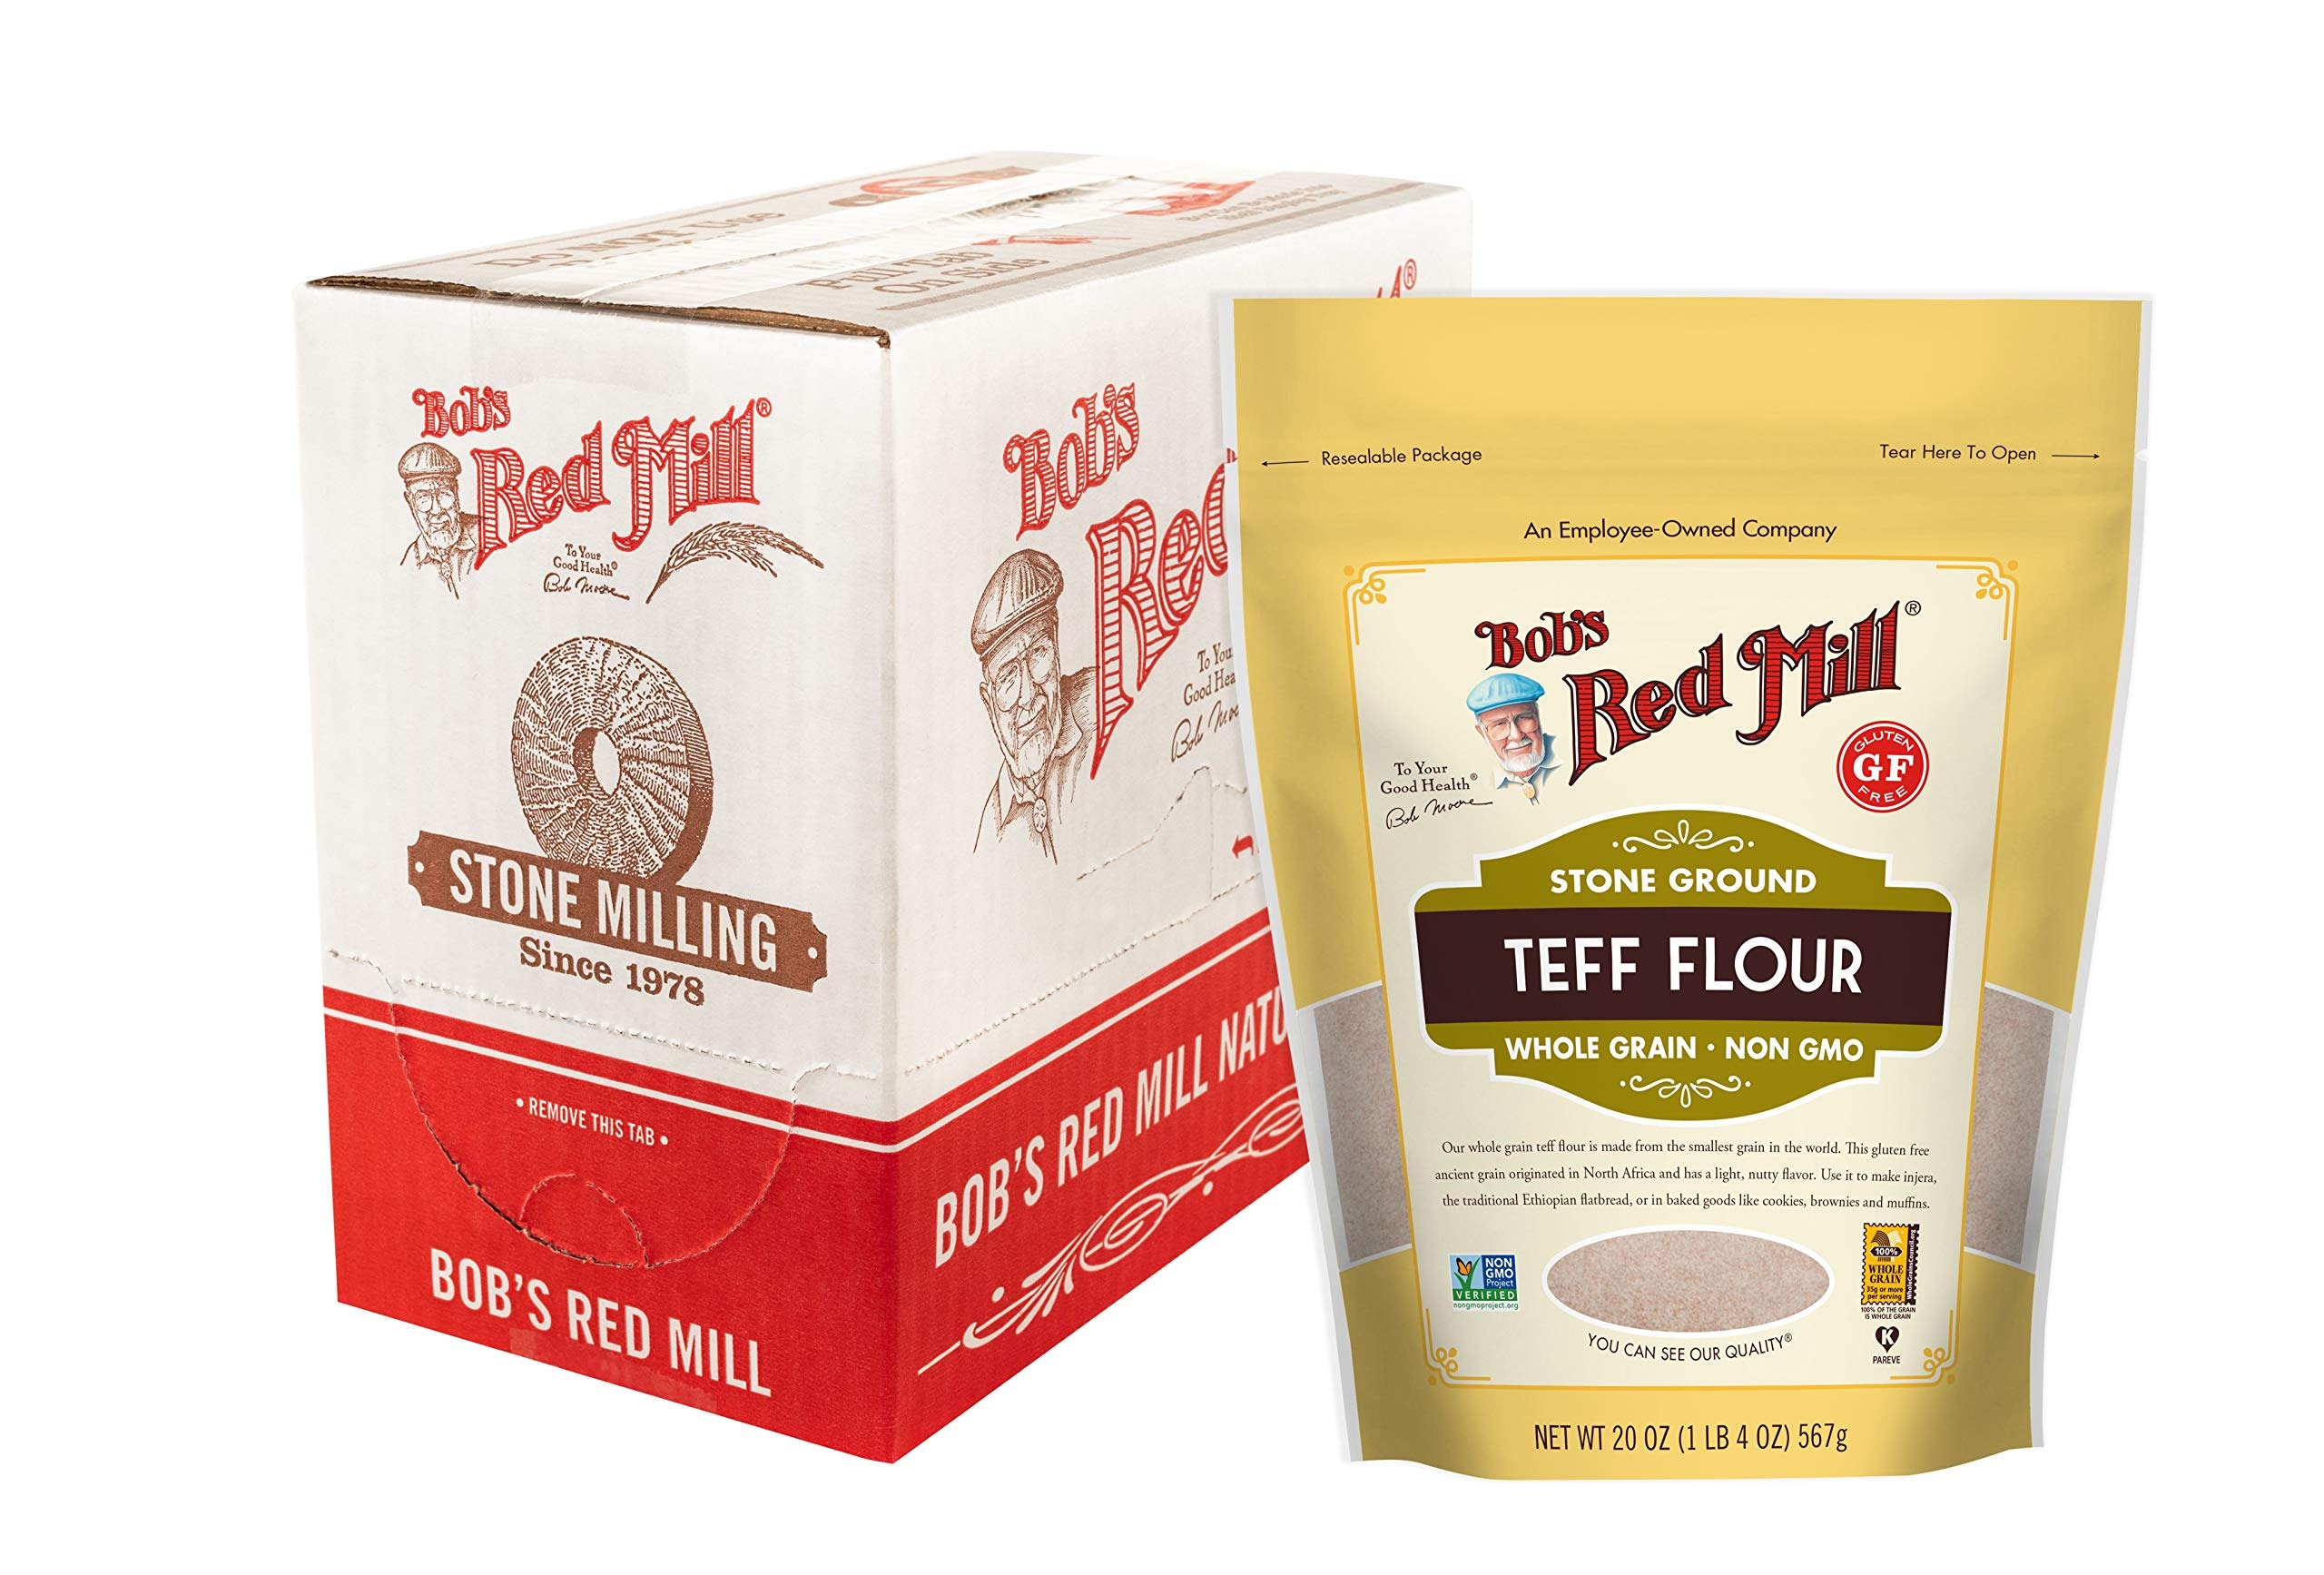
Item Name: Bob's Red Mill Teff Flour, 20oz (Pack of 4) - Non GMO, Whole Grain, Vegan, Kosher
Bullet Point 1: Teff Flour is a pleasingly light, uniquely flavored, 100% whole grain flour.
Bullet Point 2: Ethiopian households have been using teff flour in their baking for ages. A favorite teff dish eaten at almost every Ethiopian meal is a flat, crepe-like bread called Injera.
Bullet Point 3: Teff is the smallest grain in the world—about 100 grains of teff are the size of a single kernel of wheat!
Bullet Point 4: Teff is delicious in flatbread, muffins, cake, cookies, waffle and more
Bullet Point 5: BOB'S RED MILL: Make folks a little happier: it’s the idea that keeps our stone mills grinding to fill every bag with wholesome goodness
Value: 80.0
Unit: Ounce

Price: 13.25